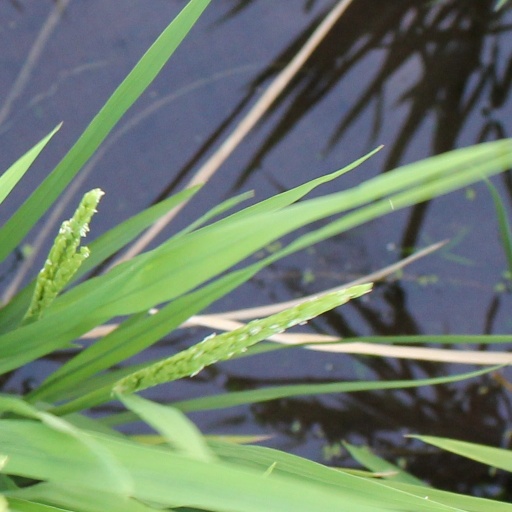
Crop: rice